Leslie Abrams Gardner

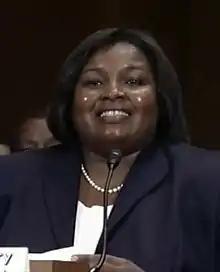
Gardner in 2014

Leslie Abrams Gardner ("née" Leslie Joyce Abrams; born December 6, 1974) is the chief United States district judge of the United States District Court for the Middle District of Georgia. Prior to being appointed to the bench, she was an assistant United States attorney.